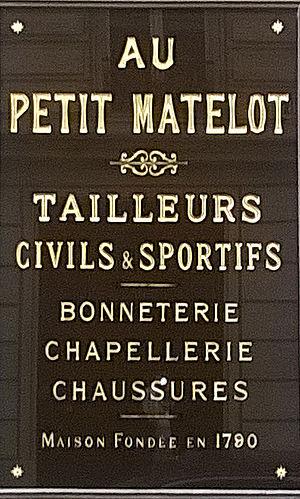
plaque murale rue d'Argentine au coin de l'avenue de la grande armée à Paris
La rue d’Argentine est une rue située dans le 16ᵉ arrondissement de Paris dans le quartier de Chaillot.